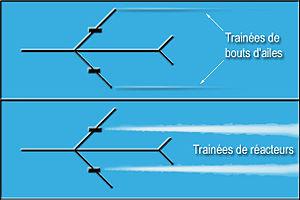
Deux types de formation des traînées de condensation peuvent se former derrière un avion à réaction. 1) En haut, la condensation due à la variation de pression au bout des ailes qui refroidit l'air suffisamment pour qu'il sature. Dans un air dépourvu de nuage, mais avec une humidité relative proche de 100%), les changements de pression généré par le vortex formé à l'extrémité de l'aile peut provoquer une trainée de vapeur condensée. Elle est due à une chute de température qui induit une saturation complète de l'air qui induit la nucléation de l'eau vapeur en microgouttelettes C'est un phénomène aérodynamique rare (plutôt en zone tropicale et au dessus de la mer dans un air très humide) et qui produit des traînées beaucoup moins prononcées que celles formées par d'échappement de réacteurs. 2) En bas, la condensation des gaz d'échappement humide des réacteurs dans l'air ambiant d'altitude très froid.
Une traînée de condensation, dite cirrus homogenitus dans le nouvel Atlas international des nuages de 2017, est un nuage qui se forme à l'arrière d'un avion. Ce phénomène physique, qui dépend de phénomènes atmosphériques complexes, a été étudié dès les années 1950 et provient de la condensation de la vapeur d'eau émise par les moteurs d’avion à très haute altitude. Le phénomène est encore plus prévalent si l'air est déjà sursaturé. Sont aussi employées les expressions : traînée de vapeur, traînée blanche, ou encore contrail.